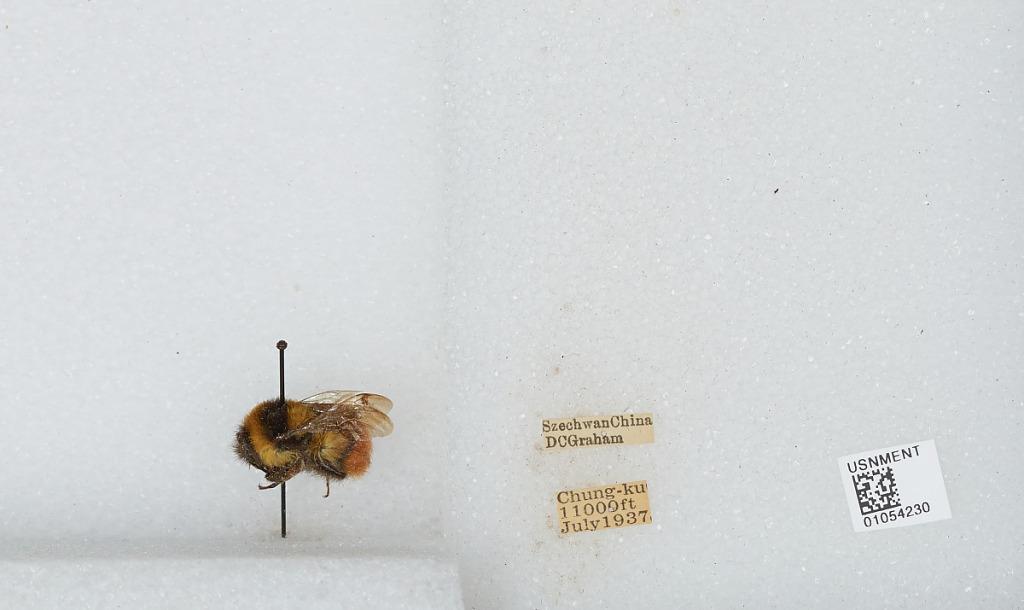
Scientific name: Bombus sp.
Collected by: D. Graham
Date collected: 1937-7-
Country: China
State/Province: Sichuan
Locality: Chung-ku